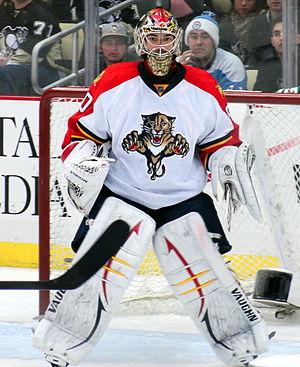
José Nicolas Théodore est un joueur professionnel canadien de hockey sur glace qui évoluait au poste de gardien de but.